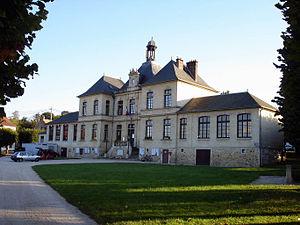
Mairie de Villiers-Adam (Val-d'Oise), France
Villiers-Adam est une commune française située dans le département du Val-d'Oise en région Île-de-France. Ses habitants sont appelés les Villieradamois.